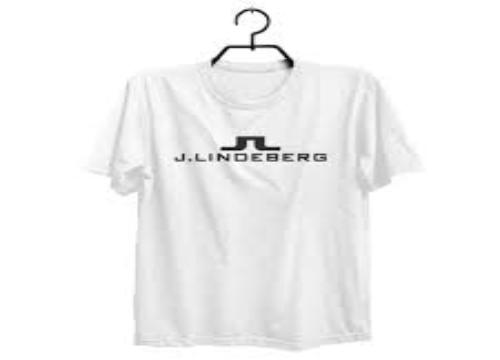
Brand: jlindeberg-2
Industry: Clothes